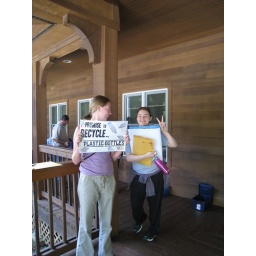
A promise to recycle plastic bottles at a BANneD event in North Wilkesboro, NC (10/2009)